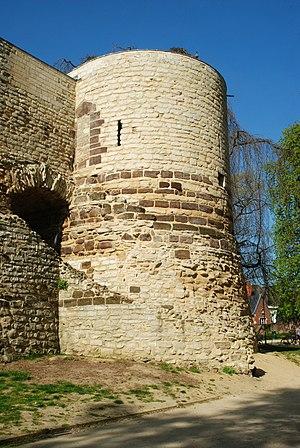
Belgique - Brabant flamand - Première enceinte de Louvain - Parc Saint-Donat - tour ouest
La première enceinte de Louvain réalisée en pierre et non en pieux de bois date du milieu du XIIᵉ siècle.